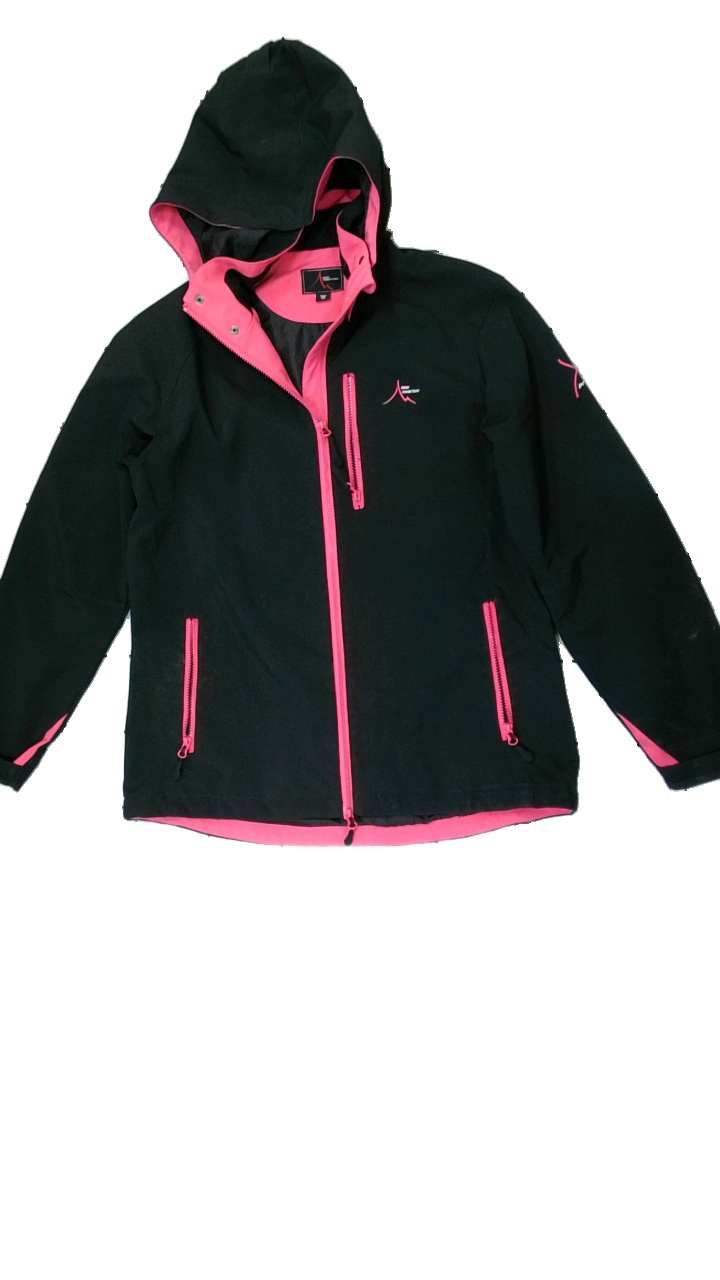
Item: Jacket (Ladies)
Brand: High Mountain
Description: Black jacket with pink details
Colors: Black, Pink
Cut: Regular
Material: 100% Polyester
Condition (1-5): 2
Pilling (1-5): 5
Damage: stains
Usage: Recycle
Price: <50